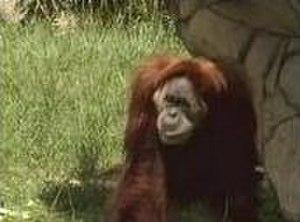
Nonja, considéré comme la doyenne des orang-outans, le 14 juin 2006. Elle est décédée au zoo de Miami le 30 décembre 2007, à l'âge de 55 ans.